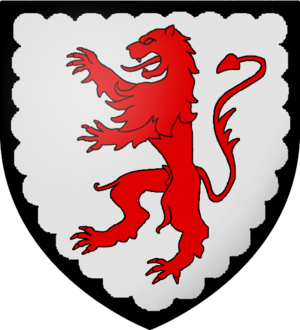
Gouverneur du Dauphiné
Guillaume de Laire, seigneur de Cornillon et de Cuzieu en Forez, est un chevalier de l'entourage du duc de Bourbon et du roi de France.
"La fonction de gouverneur du Dauphiné a d'abord été destinée à assurer la présence du pouvoir delphinal lorsque le dauphin de Viennois devait s'absenter. Après le ""transport"" du Dauphiné de Viennois à la France par Humbert II en 1349, le gouverneur, outre son rôle de commandant militaire, représente les dauphins de France qui ne résident habituellement pas dans la province. Choisi dans l'entourage immédiat du dauphin dont il est généralement un conseiller, le gouverneur est peu à peu doté de pouvoirs de plus en plus élargis jusqu'à l'avènement des Valois-Angoulême.